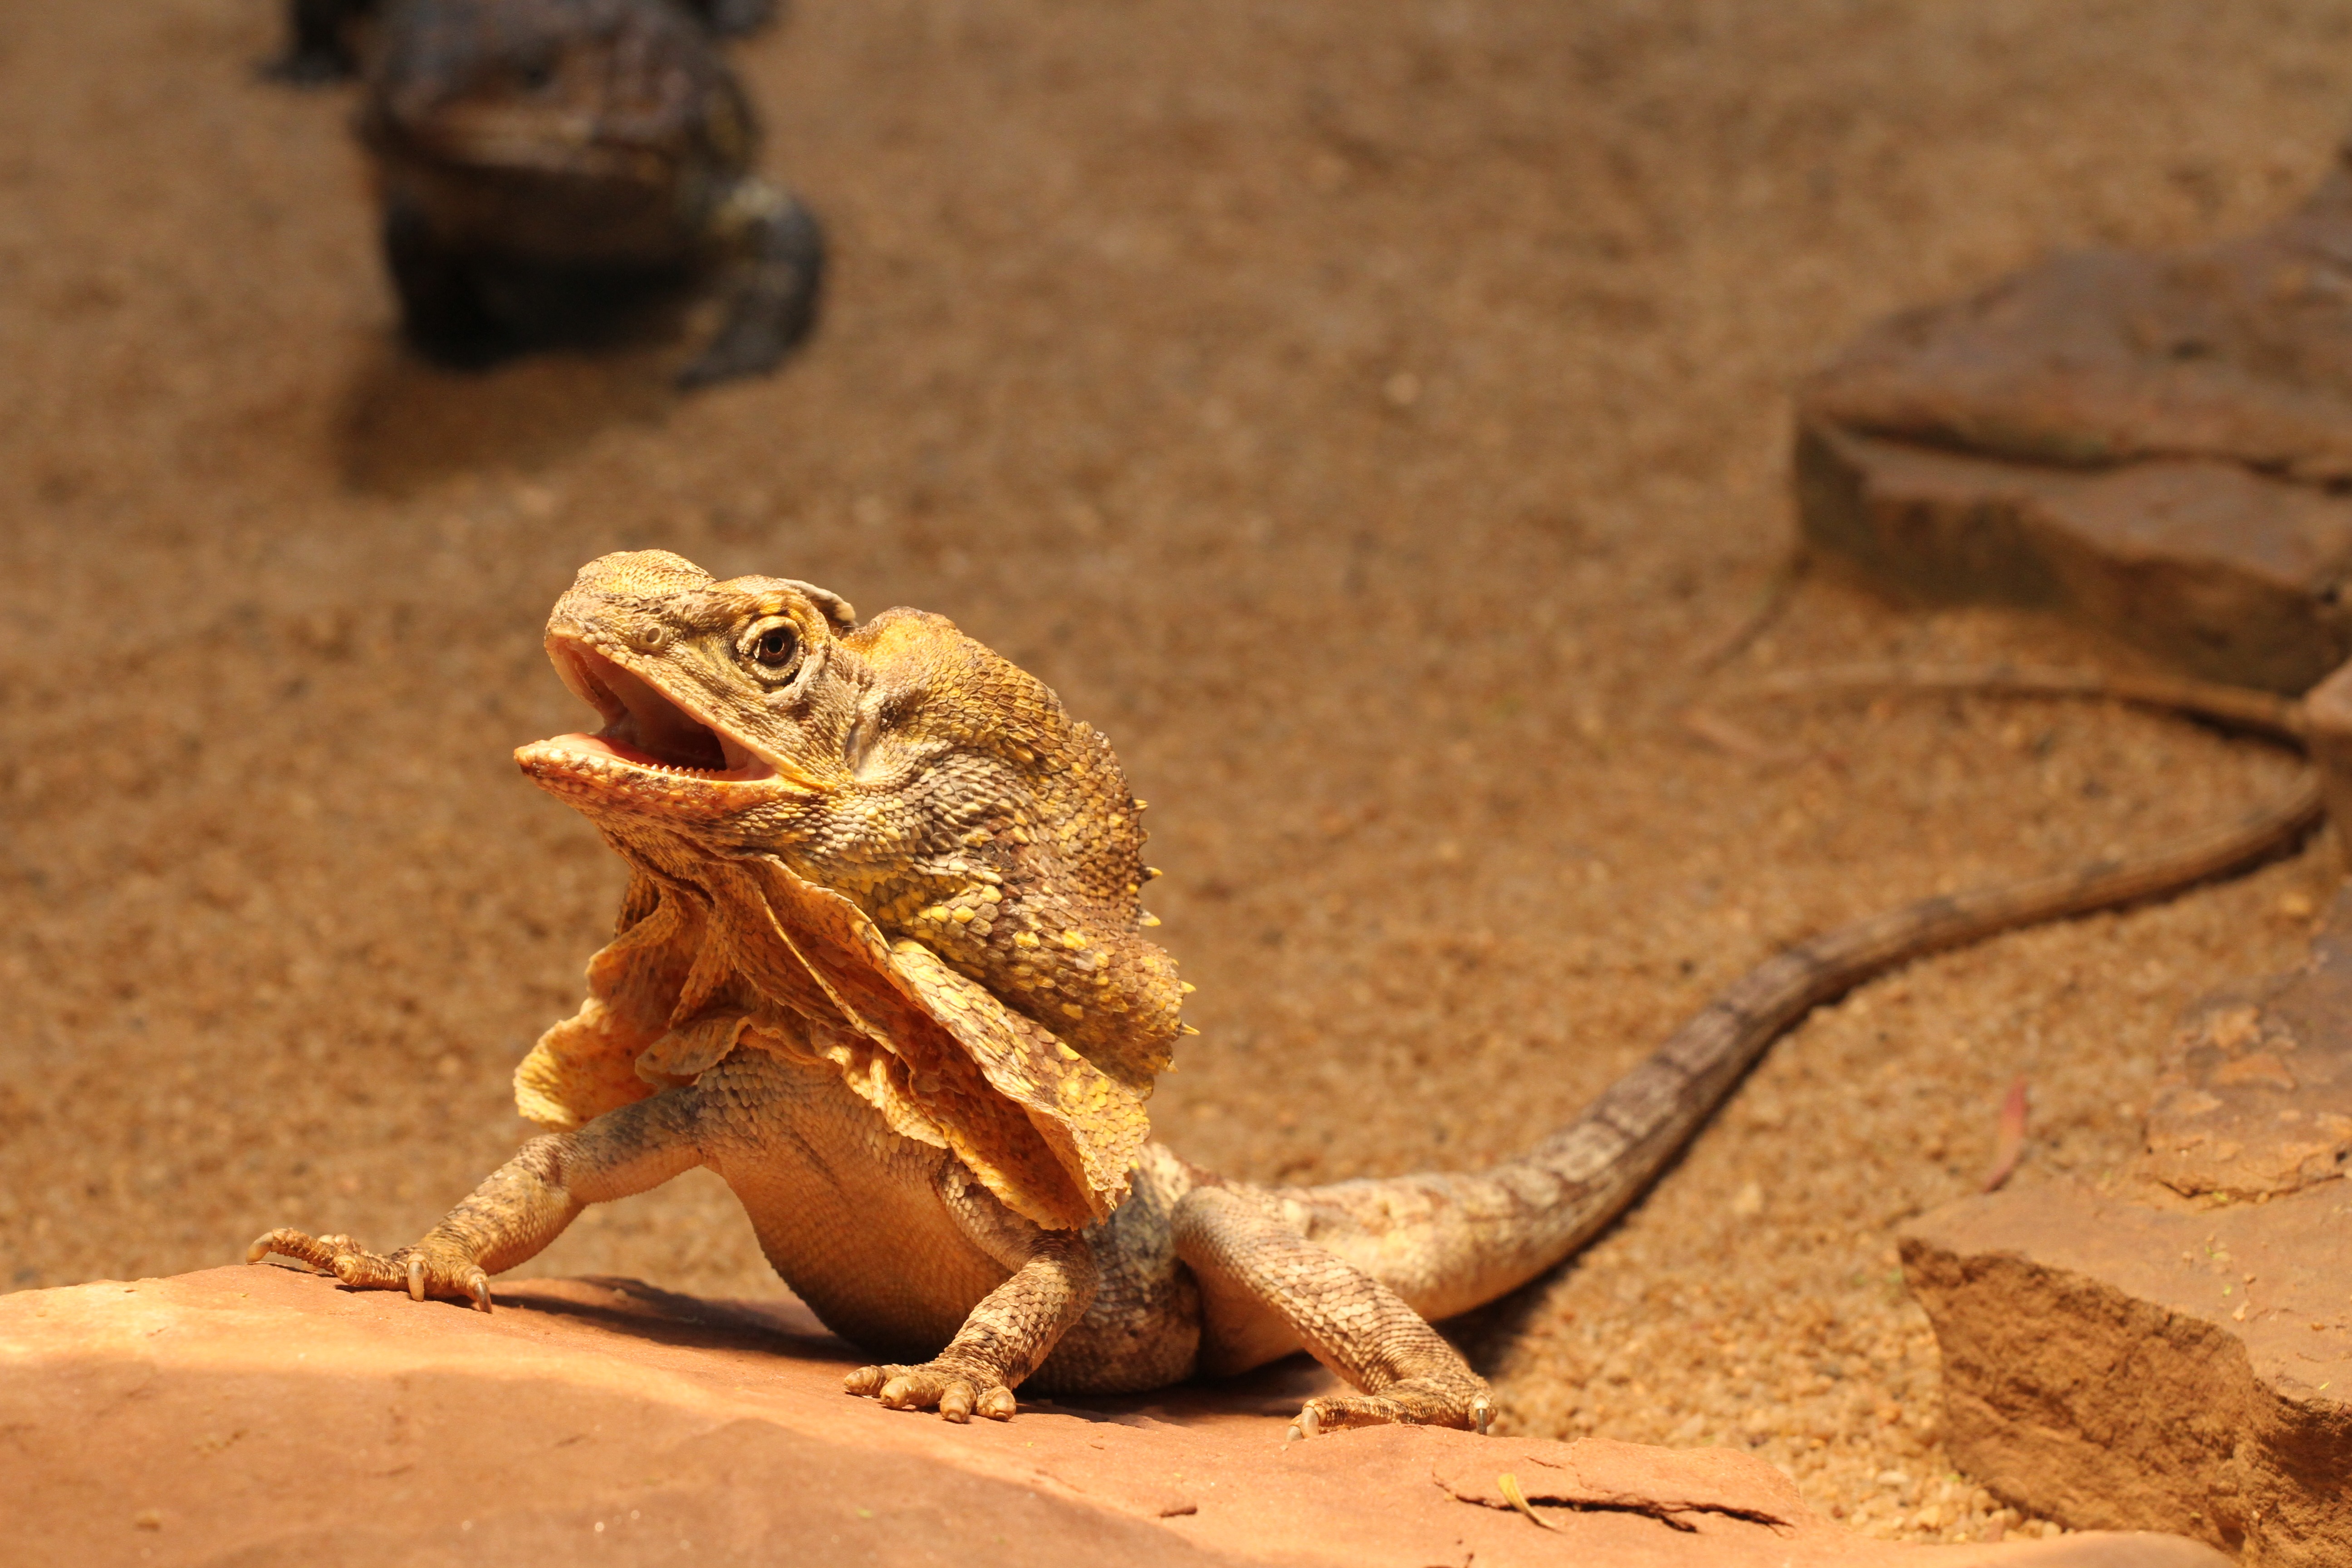
wildlife, zoo, jungle, toad, reptile, scale, fauna, lizard, vertebrate, dragon, dinosaur, dragons, agamidae, agama, scaled reptile